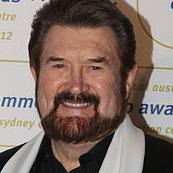
Age: 67